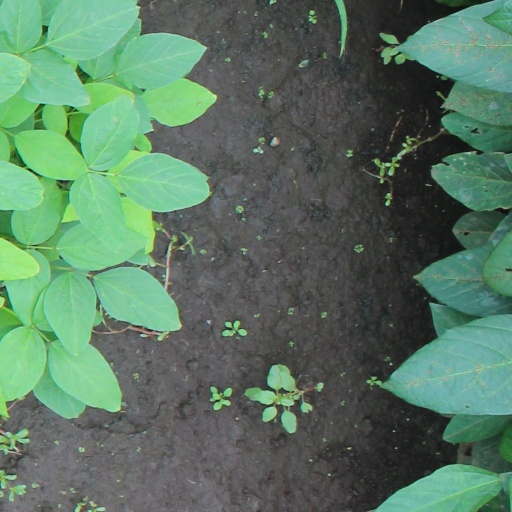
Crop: soybean